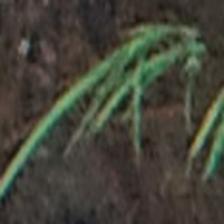
Label: single